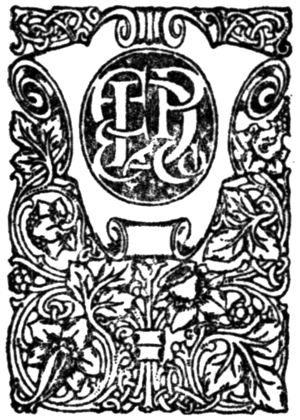
E.P. Dutton est une maison d'édition américaine créée en 1852 par Edward Payson Dutton, un détaillant de livres de Boston, au Massachusetts.